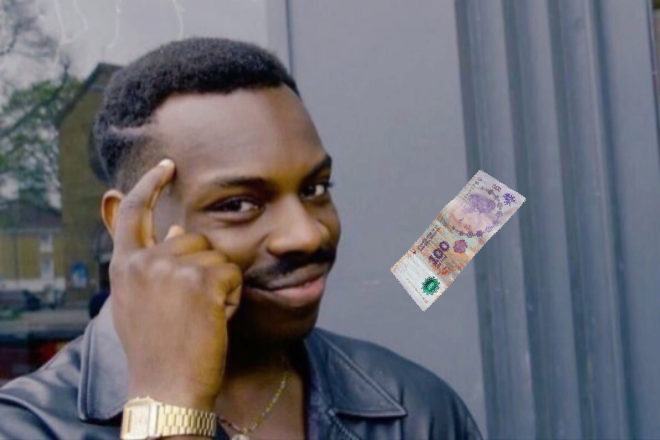
Denominación: 100